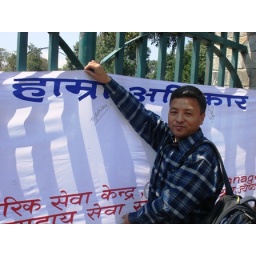
Lobbyists take to the street to encourage members of the public to sign a petition in support of a universal social pension in Nepal.